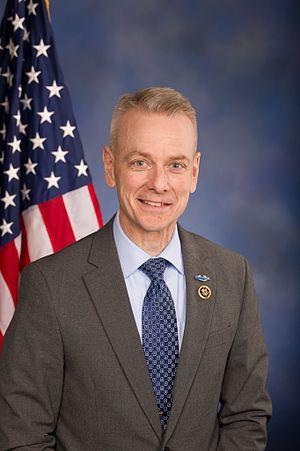
Steven Dane Russell dit Steve Russell, né le 25 mai 1963 à Oklahoma City, est un homme politique américain, représentant républicain de l'Oklahoma à la Chambre des représentants des États-Unis de 2015 à 2019.